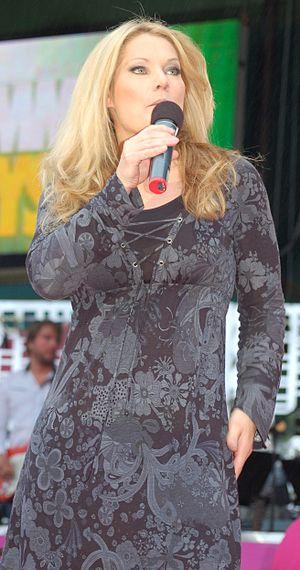
Ankie Bagger est une chanteuse pop suédoise née le 30 septembre 1964.